Fergusson College

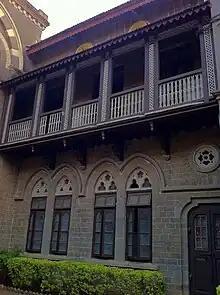
Department of History

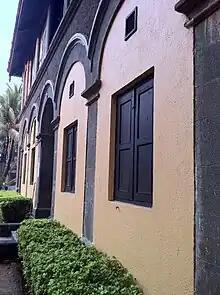
Staff offices

The Main Building is at the inner entrance of the college. Built entirely in Victorian style, the two-storey structure houses the central office and the principals' chambers. The Statistics and Psychology Departments lie to the east of the main building; the Economics Department lie to the west. The computer science and the life science buildings are also to the west.